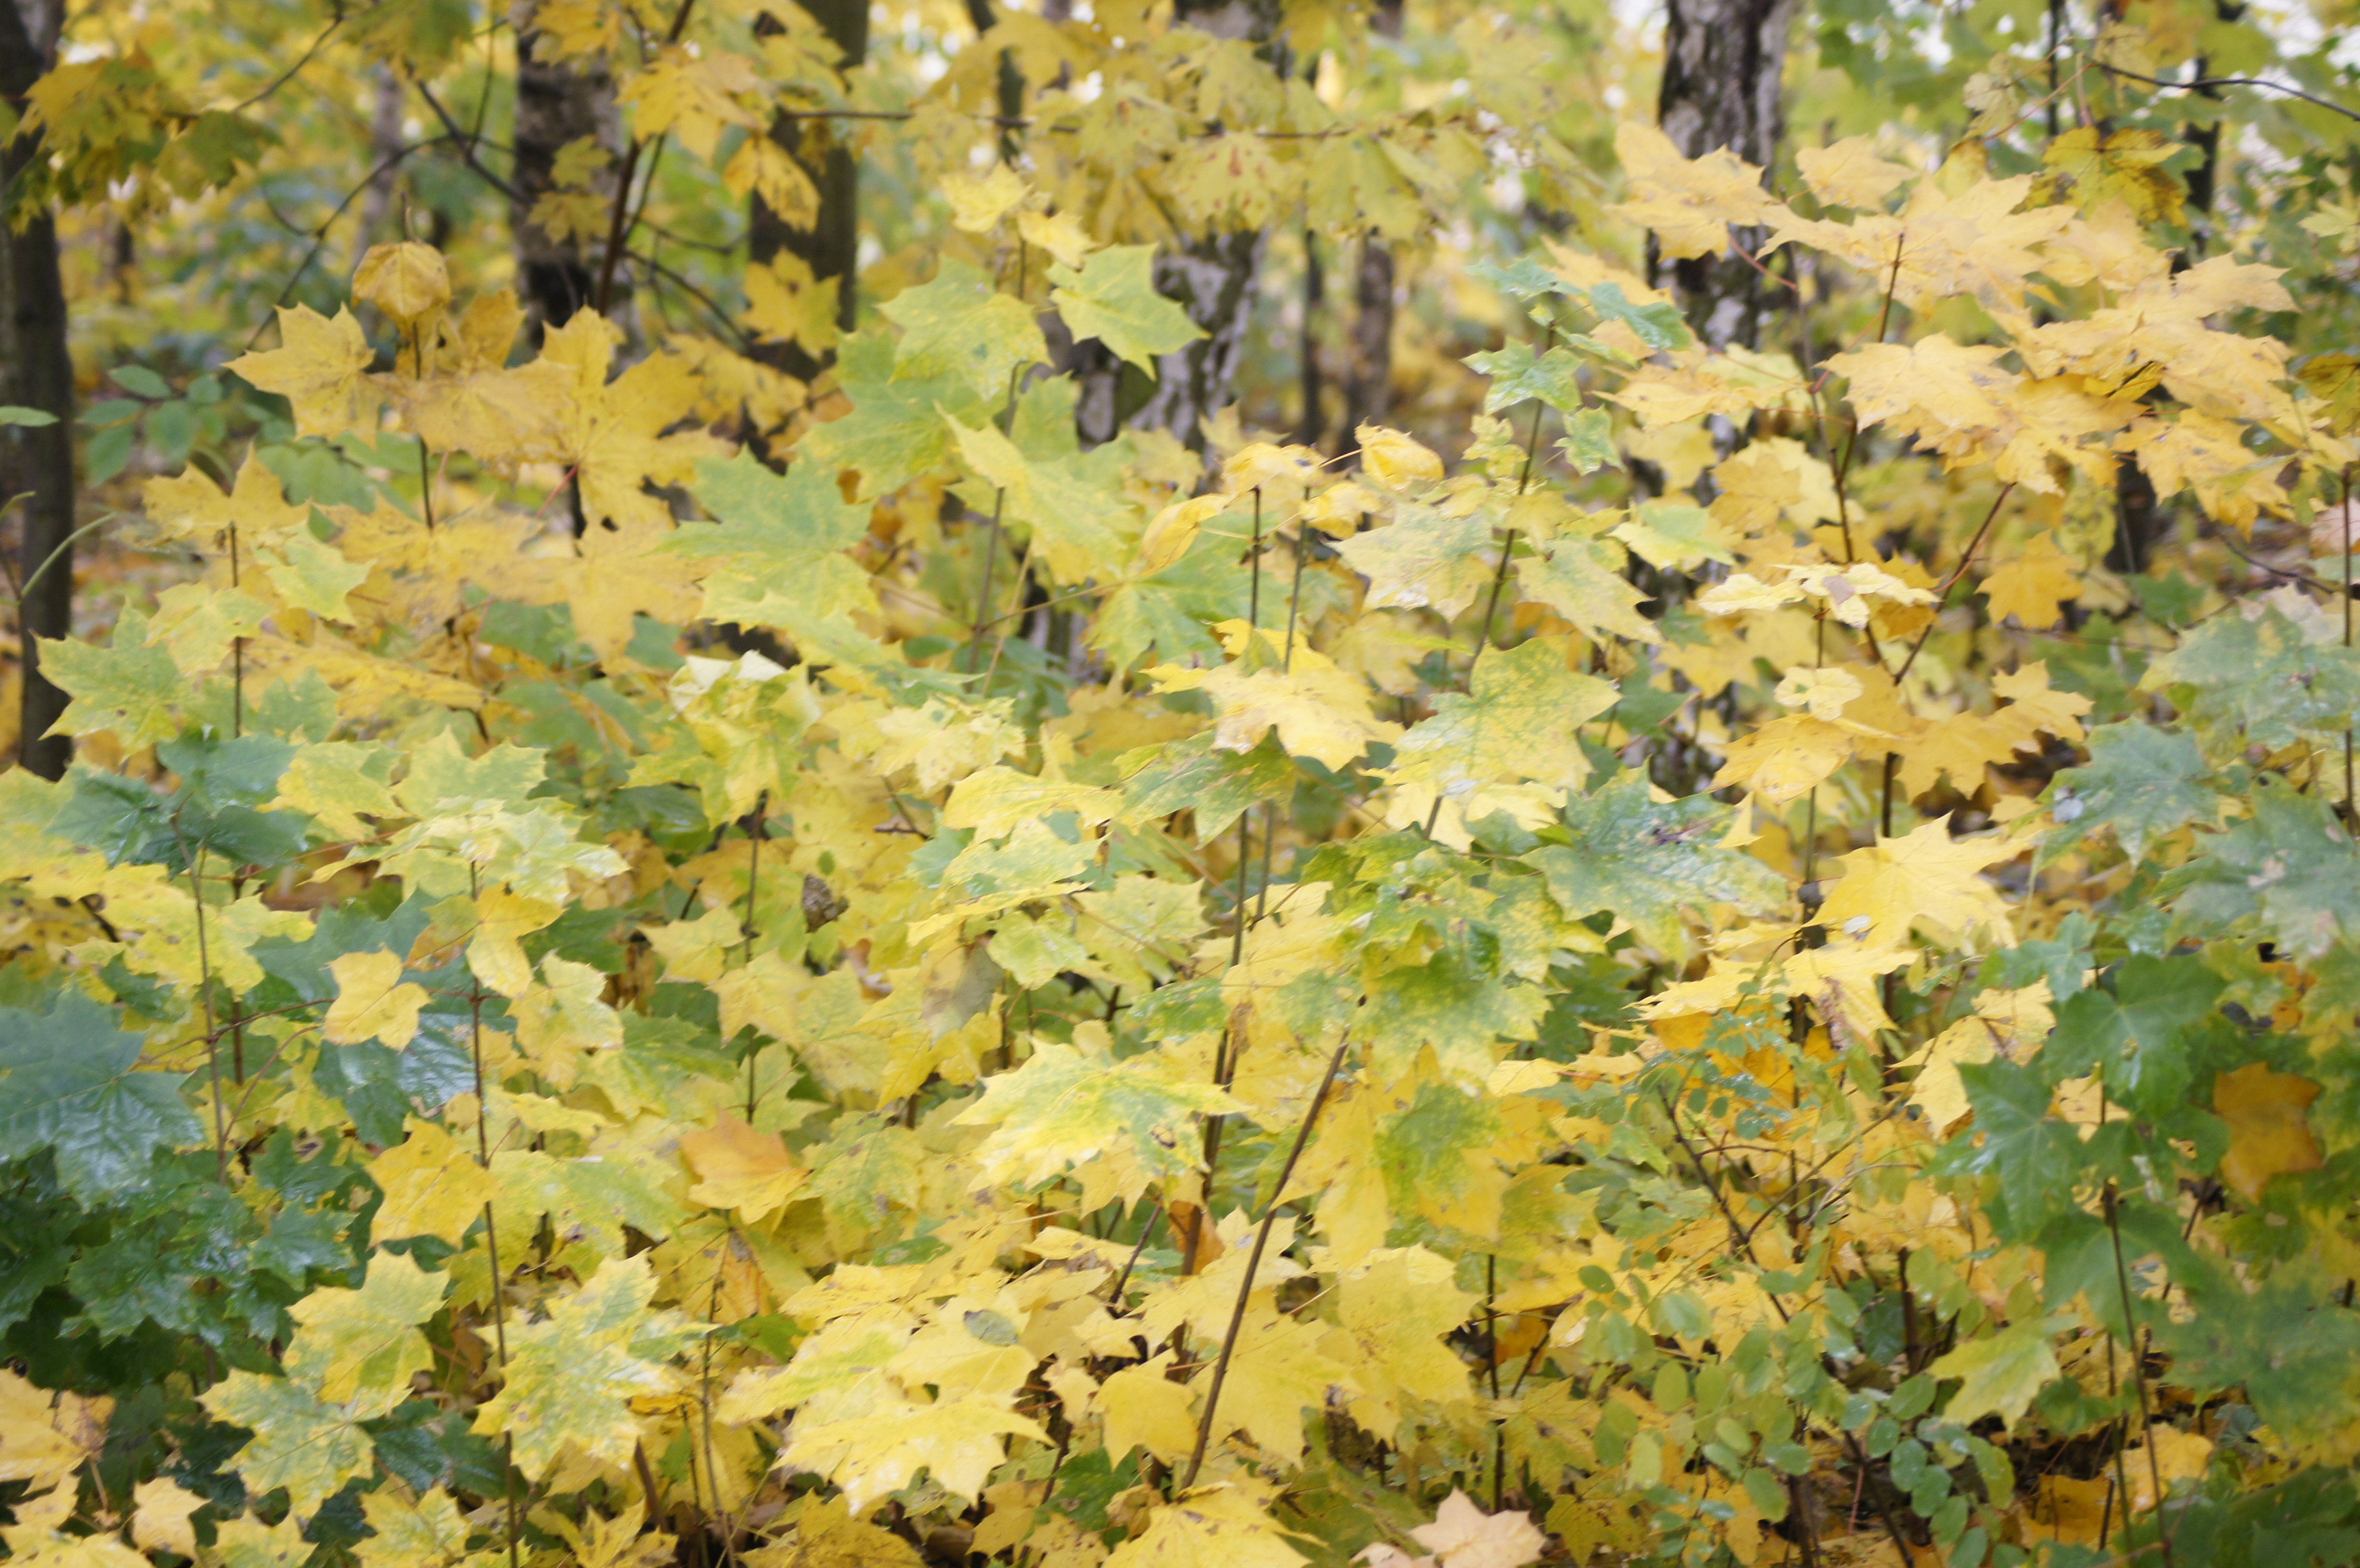
nature, tree, leaf, plant, flower, yellow, woody plant, Black maple, autumn, botany, branch, flowering plant, deciduous, plane, Northern hardwood forest, temperate broadleaf and mixed forest, New Mexico maple, maple, groundcover, plane tree family, maidenhair tree, maple leaf, woodland, shrub, sweet gum